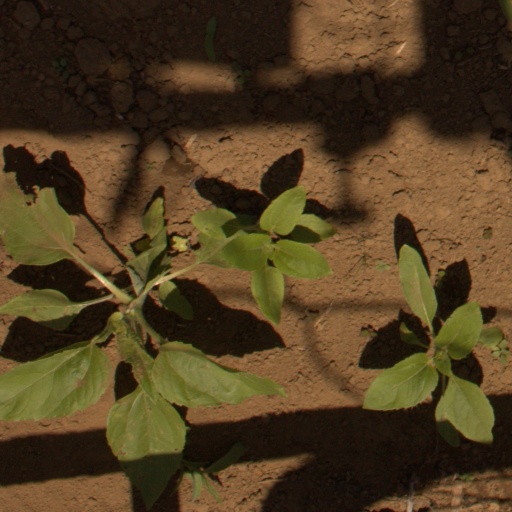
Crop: Jerusalem artichoke